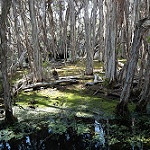
Scene: Outdoor